Lailaa O Lailaa

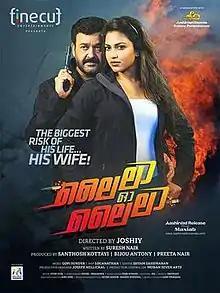
Theatrical release poster

Lailaa O Lailaa is a 2015 Indian Malayalam-language action spy film directed by Joshiy. It stars Mohanlal and Amala Paul alongside a supporting cast of Sathyaraj, Joy Mathew, Sreerag Nambiar, Rahul Dev and Kainaat Arora. Bollywood screenwriter Suresh Nair debuted in Malayalam as writer in the film. The original soundtrack and background score were composed by Gopi Sunder.